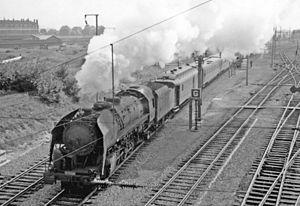
Lille 1957 ( Dépt du Nord). —Vue d'une locomotive de classe 141 de construction américaine d'un train Express international se dirigeant vers l'ouest. La photo semble avoir été prise aux abords du quartier de Lille Sud. Au loin on peut vraisemblablement apercevoir les immeubles HBM (Architecte
Le Faubourg de Béthune est un quartier du Sud-Ouest de Lille, classé zone franche urbaine.